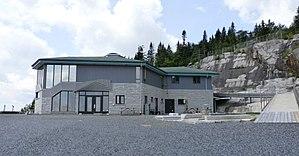
La Maison du Granit, installée dans une ancienne carrière de granit.
Le morne de Saint-Sébastien est une montagne en Estrie, au Québec qui fait partie des Appalaches ; son altitude est de 820 mètres. C'est un massif montagneux de granit datant de 350 millions d'années.